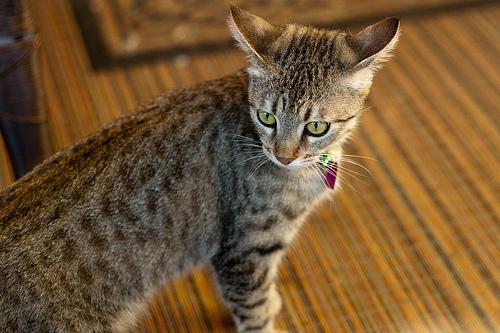
Breed: Egyptian Mau